Lisa Sounio

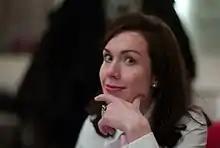
Lisa Sounio

Lisa Sounio (born 1970) is a past CEO and chairperson of the social networking site Dopplr. She is also the CEO of her own design management consultancy Sonay. She has a background in industrial design management. Early in her career she worked as a sales- and export manager for the Finnish furniture industry. Before becoming an entrepreneur she worked for Iittala where she was in charge of branding and product design development.